Cantius Stele

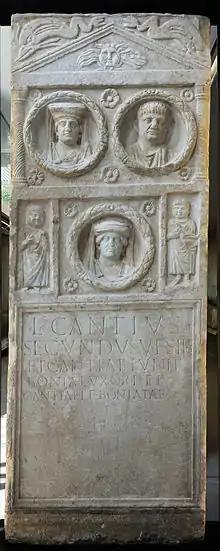
The Cantius-Stele in the Lapidarium of the Archäologiemuseums Schloss Eggenberg

The Cantius Stele is a Roman grave stele in the form of a rectangular aedicula from Noricum, which was created around AD 100.